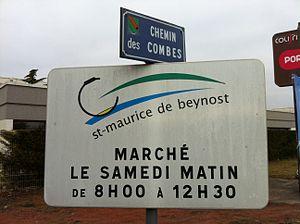
Panneau marché de Saint-Maurice-de-Beynost.
Saint-Maurice-de-Beynost est une commune française, située dans le département de l'Ain en région Auvergne-Rhône-Alpes, à environ 14 km de Lyon dont elle fait partie de l'unité urbaine. Elle appartient également à la région naturelle de la Côtière.